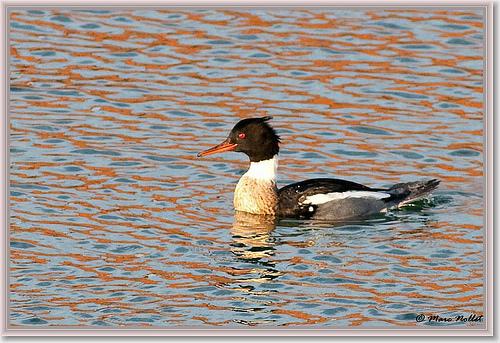
A photo of a red breasted merganser